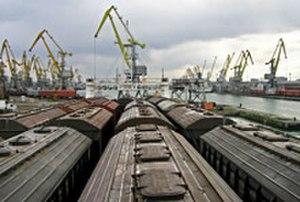
Le chemin de fer transcaucasien est une ligne ferroviaire construite sous l'Empire russe à partir de 1865. Elle reliait Poti, en Géorgie actuelle, à Bakou, en Azerbaïdjan. En 1922, elle devient une partie des chemins de fer soviétiques. Elle est fermée lors de l'éclatement de l'Union soviétique en 1991. Sa réouverture, en projet depuis les années 2010, est réalisée en octobre 2017 sous la forme de la ligne Bakou-Tbilissi-Kars avec la participation de la Turquie.